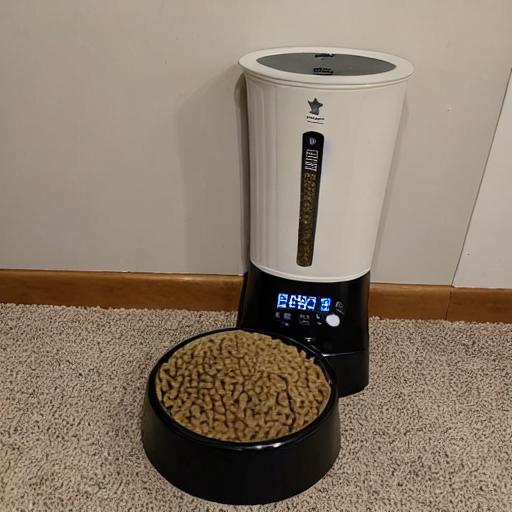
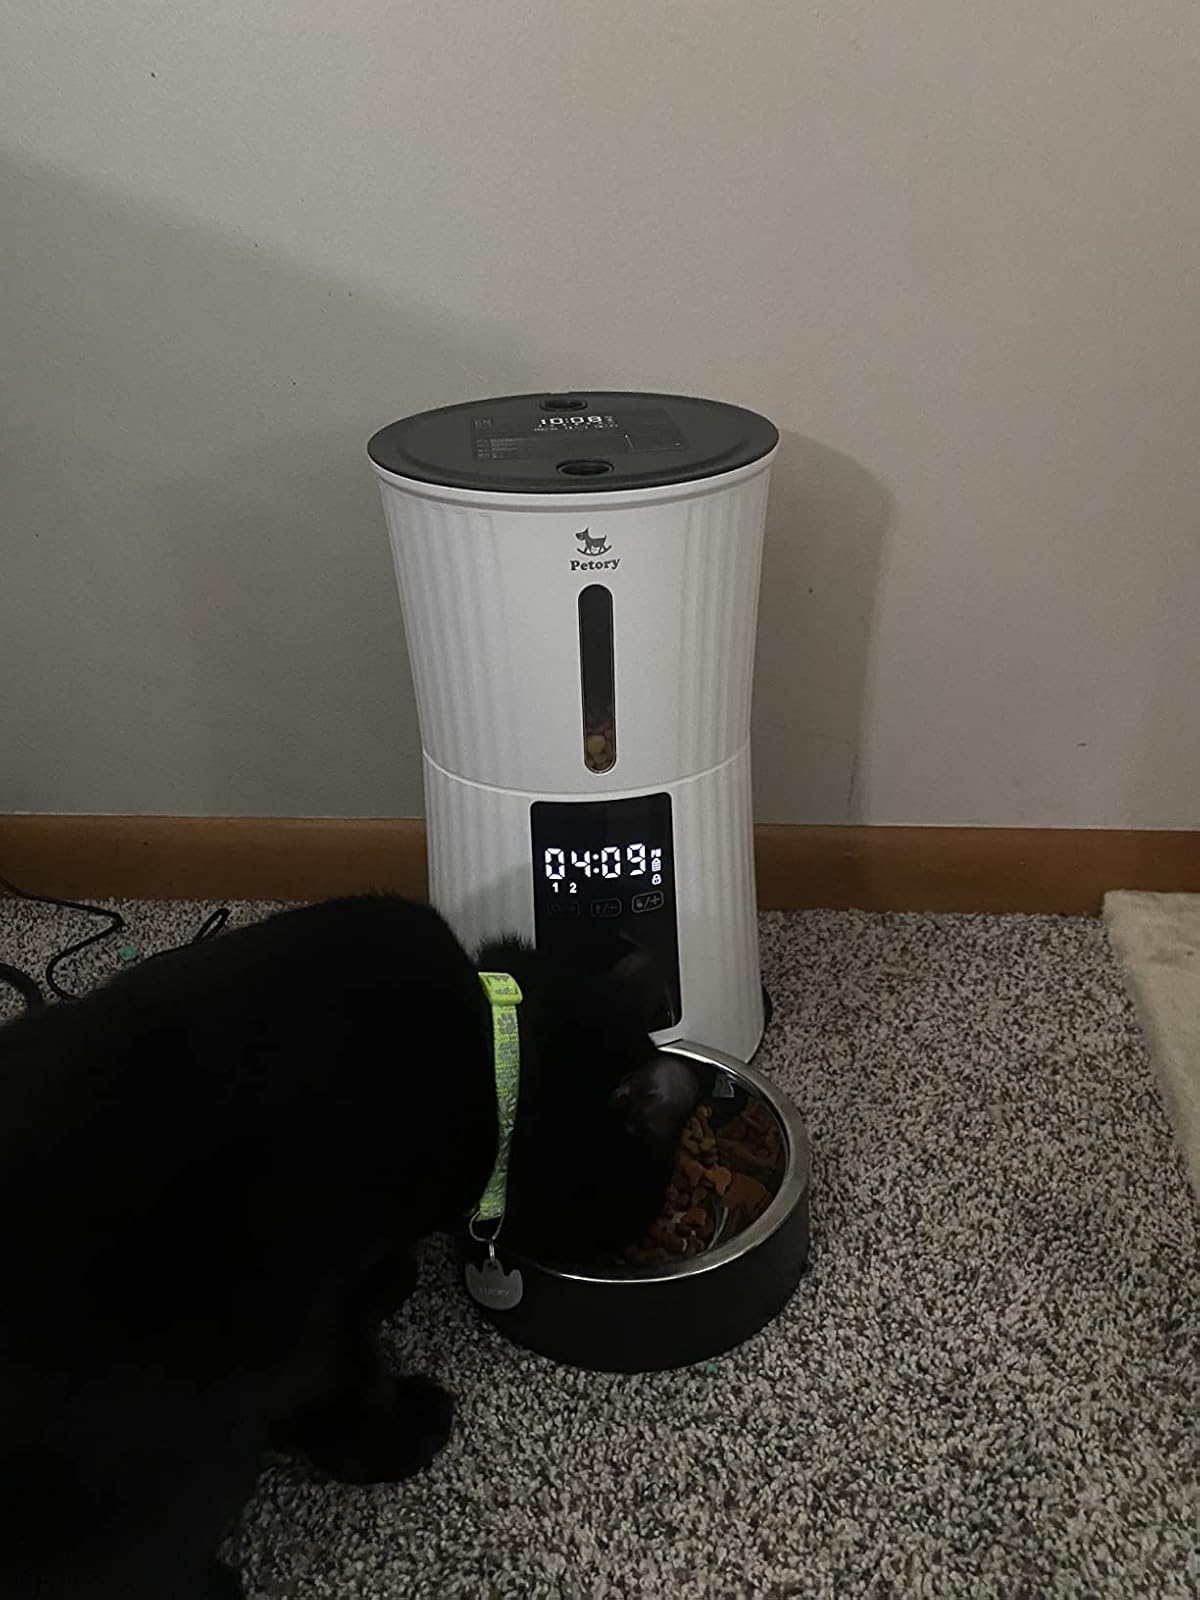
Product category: items_feeder
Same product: no